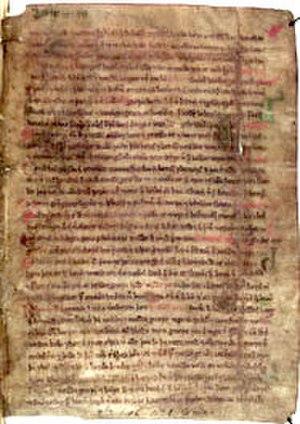
La Arnamagnæanske Samling est un ensemble de manuscrits anciens de l'époque médiévale d'origine islandaise et norvégienne.
La colonisation de l’Islande est la période de l'histoire de l'Islande se déroulant entre 870 et 930 durant laquelle l'île, jusque-là inhabitée, est peuplée par les Scandinaves dans le cadre de l'expansion territoriale survenue durant l'âge des Vikings et les premières structures gouvernementales créées jusqu'à la fondation en 930 de l'État libre islandais. L'histoire de la colonisation nous est connue principalement par le « Livre de la colonisation » et le « Livre des Islandais », ainsi que par les sagas des Islandais. Cependant ces textes écrits seulement à partir du XIIᵉ siècle ont une fiabilité douteuse et l'archéologie est indispensable afin de vérifier les faits racontés dans ces écrits.
L'histoire de la langue islandaise commence au IXᵉ siècle avec la colonisation de l'Islande, en majorité par des Norvégiens, qui apporte alors un dialecte du vieux norrois sur l'île.
L'histoire de l'Islande est récente par rapport à celle du reste de l'Europe. Du fait de son éloignement, ce pays n'a pas subi la guerre, mais certains événements extérieurs, tels que la réforme protestante imposée par le Danemark ou la peste noire, ont eu des conséquences importantes pour les Islandais. L'histoire du pays a aussi été marquée par nombre de catastrophes naturelles et par sa lutte pour l'indépendance, obtenue en 1918 — il faut toutefois attendre 1944 pour que les derniers liens avec le Danemark soient coupés lors de l'instauration d'un régime républicain.
Le Landnámabók est un manuscrit décrivant de manière très détaillée la découverte et la colonisation de l'Islande par les Scandinaves aux IXᵉ et Xᵉ siècles.